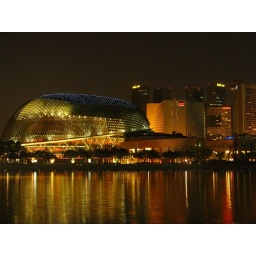
Esplanade building beside Singapore river